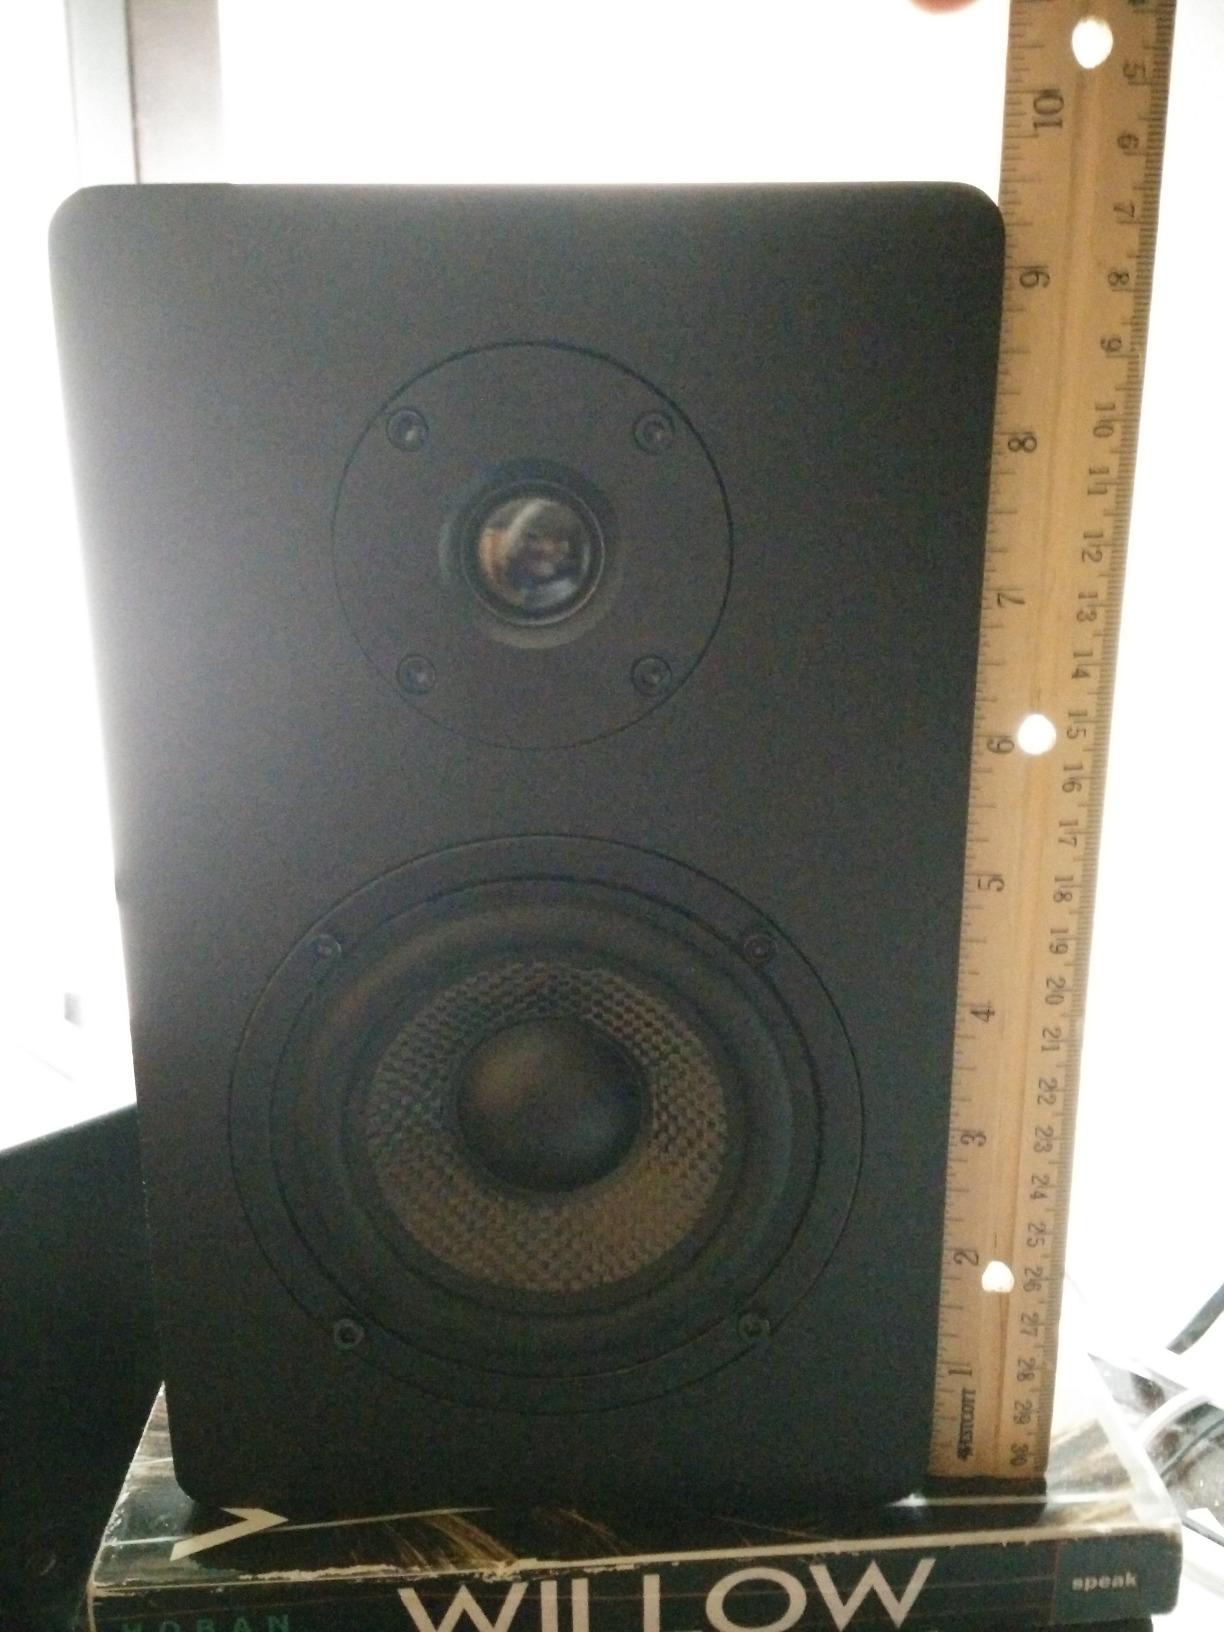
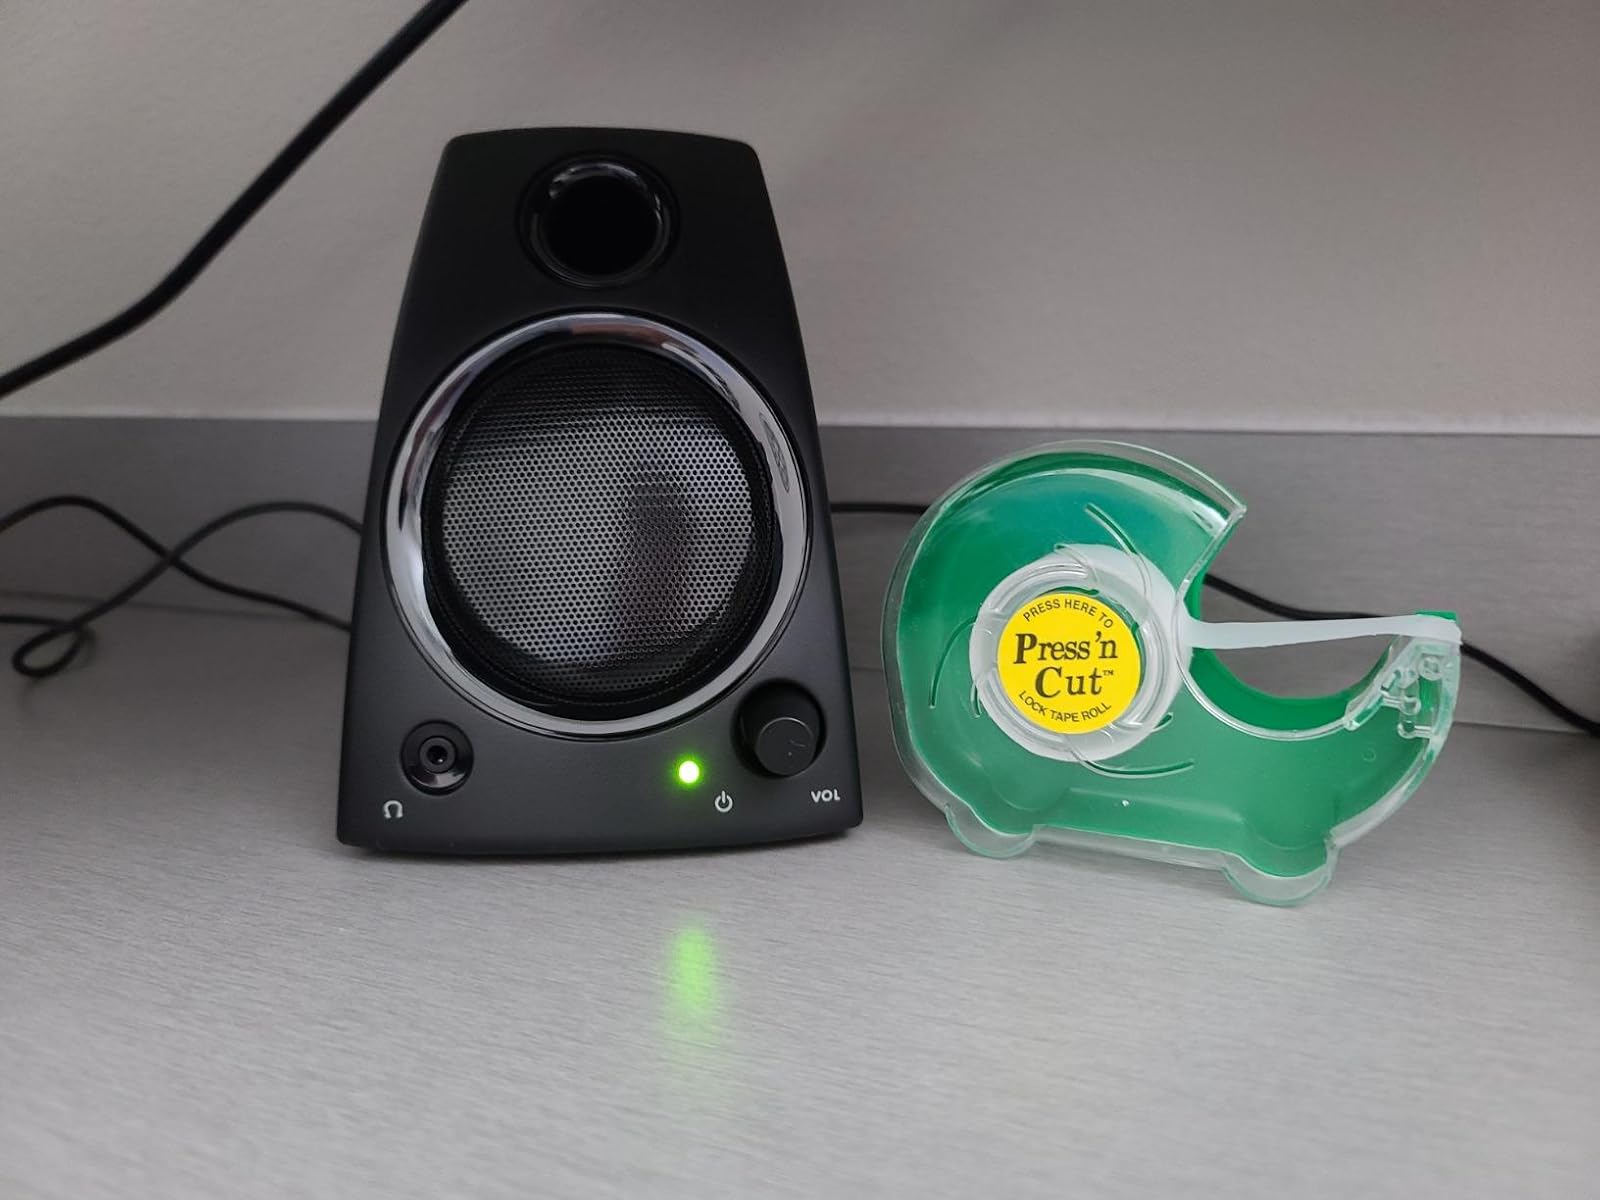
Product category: speaker
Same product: no